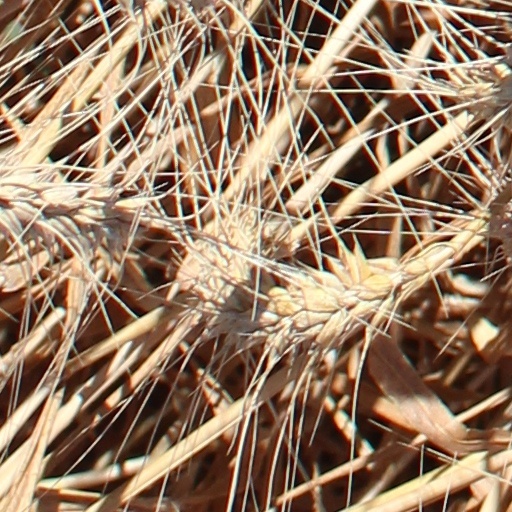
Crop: wheat